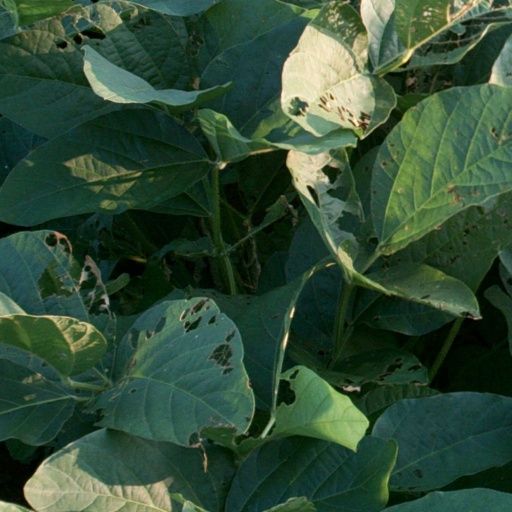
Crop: soybean